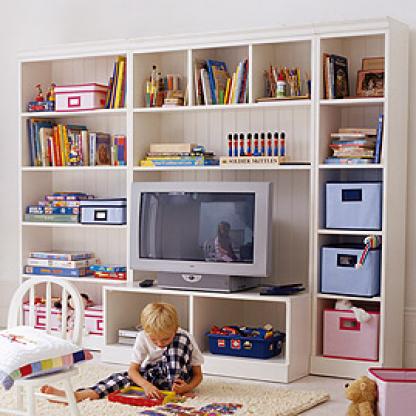
Scene: Indoor